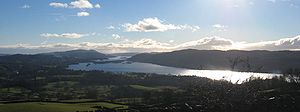
Windermere
Lake Windermere set fra nord.
Windermere er Englands største sø. Det er en aflang sø, der er formet, da en gletsjer trak sig tilbage efter sidste istid. Det har været en af Englands mest populære steder til ferier og sommerhuse siden Kendal and Windermere-jernbanen blev bygget i 1847. Den ligger i county of Cumbria i Lake District.